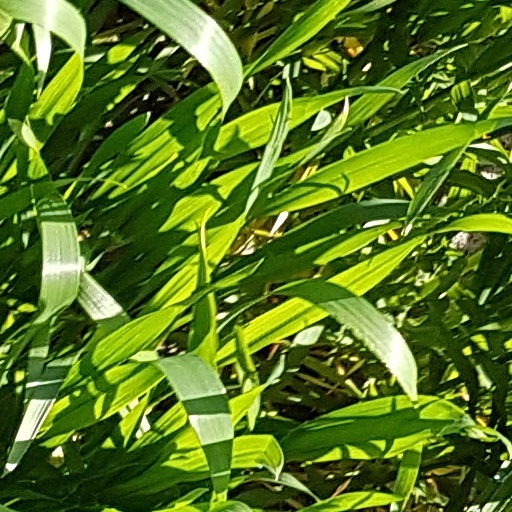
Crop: wheat